Matteo Berrettini

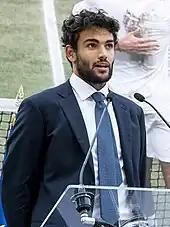
Berrettini in 2021

Berrettini's strong performance advanced Italy to the final of the 2021 ATP Cup against Russia, where he lost to Daniil Medvedev in straight sets. At the Australian Open, he reached the fourth round but withdrew from the tournament with abdominal pain. Berrettini remained out of competition until the clay season in April, where he won his first singles title in over a year at the Serbia Open over Aslan Karatsev. In May at the Madrid Open, he reached his first Masters 1000 final, which he lost to Alexander Zverev in three sets.